Mișu King of the Kebab

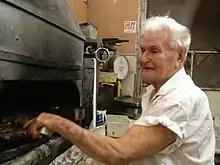
Mișu working at age 90

In 1960, the Romanian-Israeli couple Mișu and Sara Feigenbaum founded a delicatessen on HaMered Street in Jaffa, which later became a Romanian grill restaurant under the name "Mișu". The "Mișu" restaurant operated at 5 HaMered Street for about 25 years, and then moved to 7 Raziel Street in Jaffa, where it operated for another 30 years until its closure in the summer of 2015.